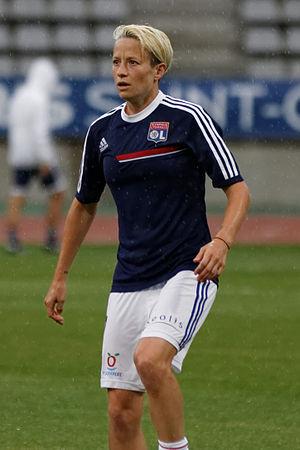
Megan Rapinoe est une joueuse de football internationale américaine évoluant au poste de milieu de terrain latéral ou d'ailier. Depuis 2013, elle joue pour le Reign FC de Seattle. Avec la « USNWT », elle est championne olympique en 2012 et championne du monde en 2015 et en 2019. Lors de cette édition disputée en France et où les USA remportent leur quatrième titre mondial, elle est co-capitaine de sa formation, co-meilleure buteuse avec six réalisations, et désignée meilleure joueuse du tournoi. Megan Rapinoe remporte les deux prix mondiaux de la meilleure joueuse de l'année, celui de la FIFA et le Ballon d'or le 2 décembre 2019.